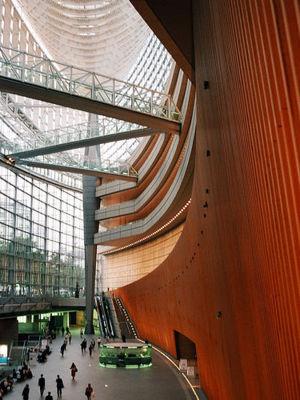
Yūrakuchō est un quartier de commerce dans l'arrondissement de Chiyoda à Tokyo au Japon, près des quartiers de Ginza et Marunouchi. On trouve aussi de nombreux izakaya dans ce quartier.